Sandra Linkevičienė

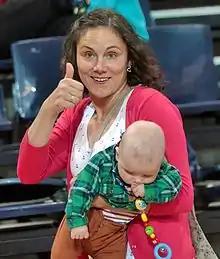
Sandra with her son in 2014

Sandra Linkevičienė (née "Valužytė" on 1 February 1982) is a Lithuanian basketball point guard. She won the Lithuanian title in 2000–2008 and the Russian title in 2012, and was voted as the Lithuanian basketball player of the year in 2010 and 2012. Internationally she won EuroLeague bronze medals in 2005 and 2012.